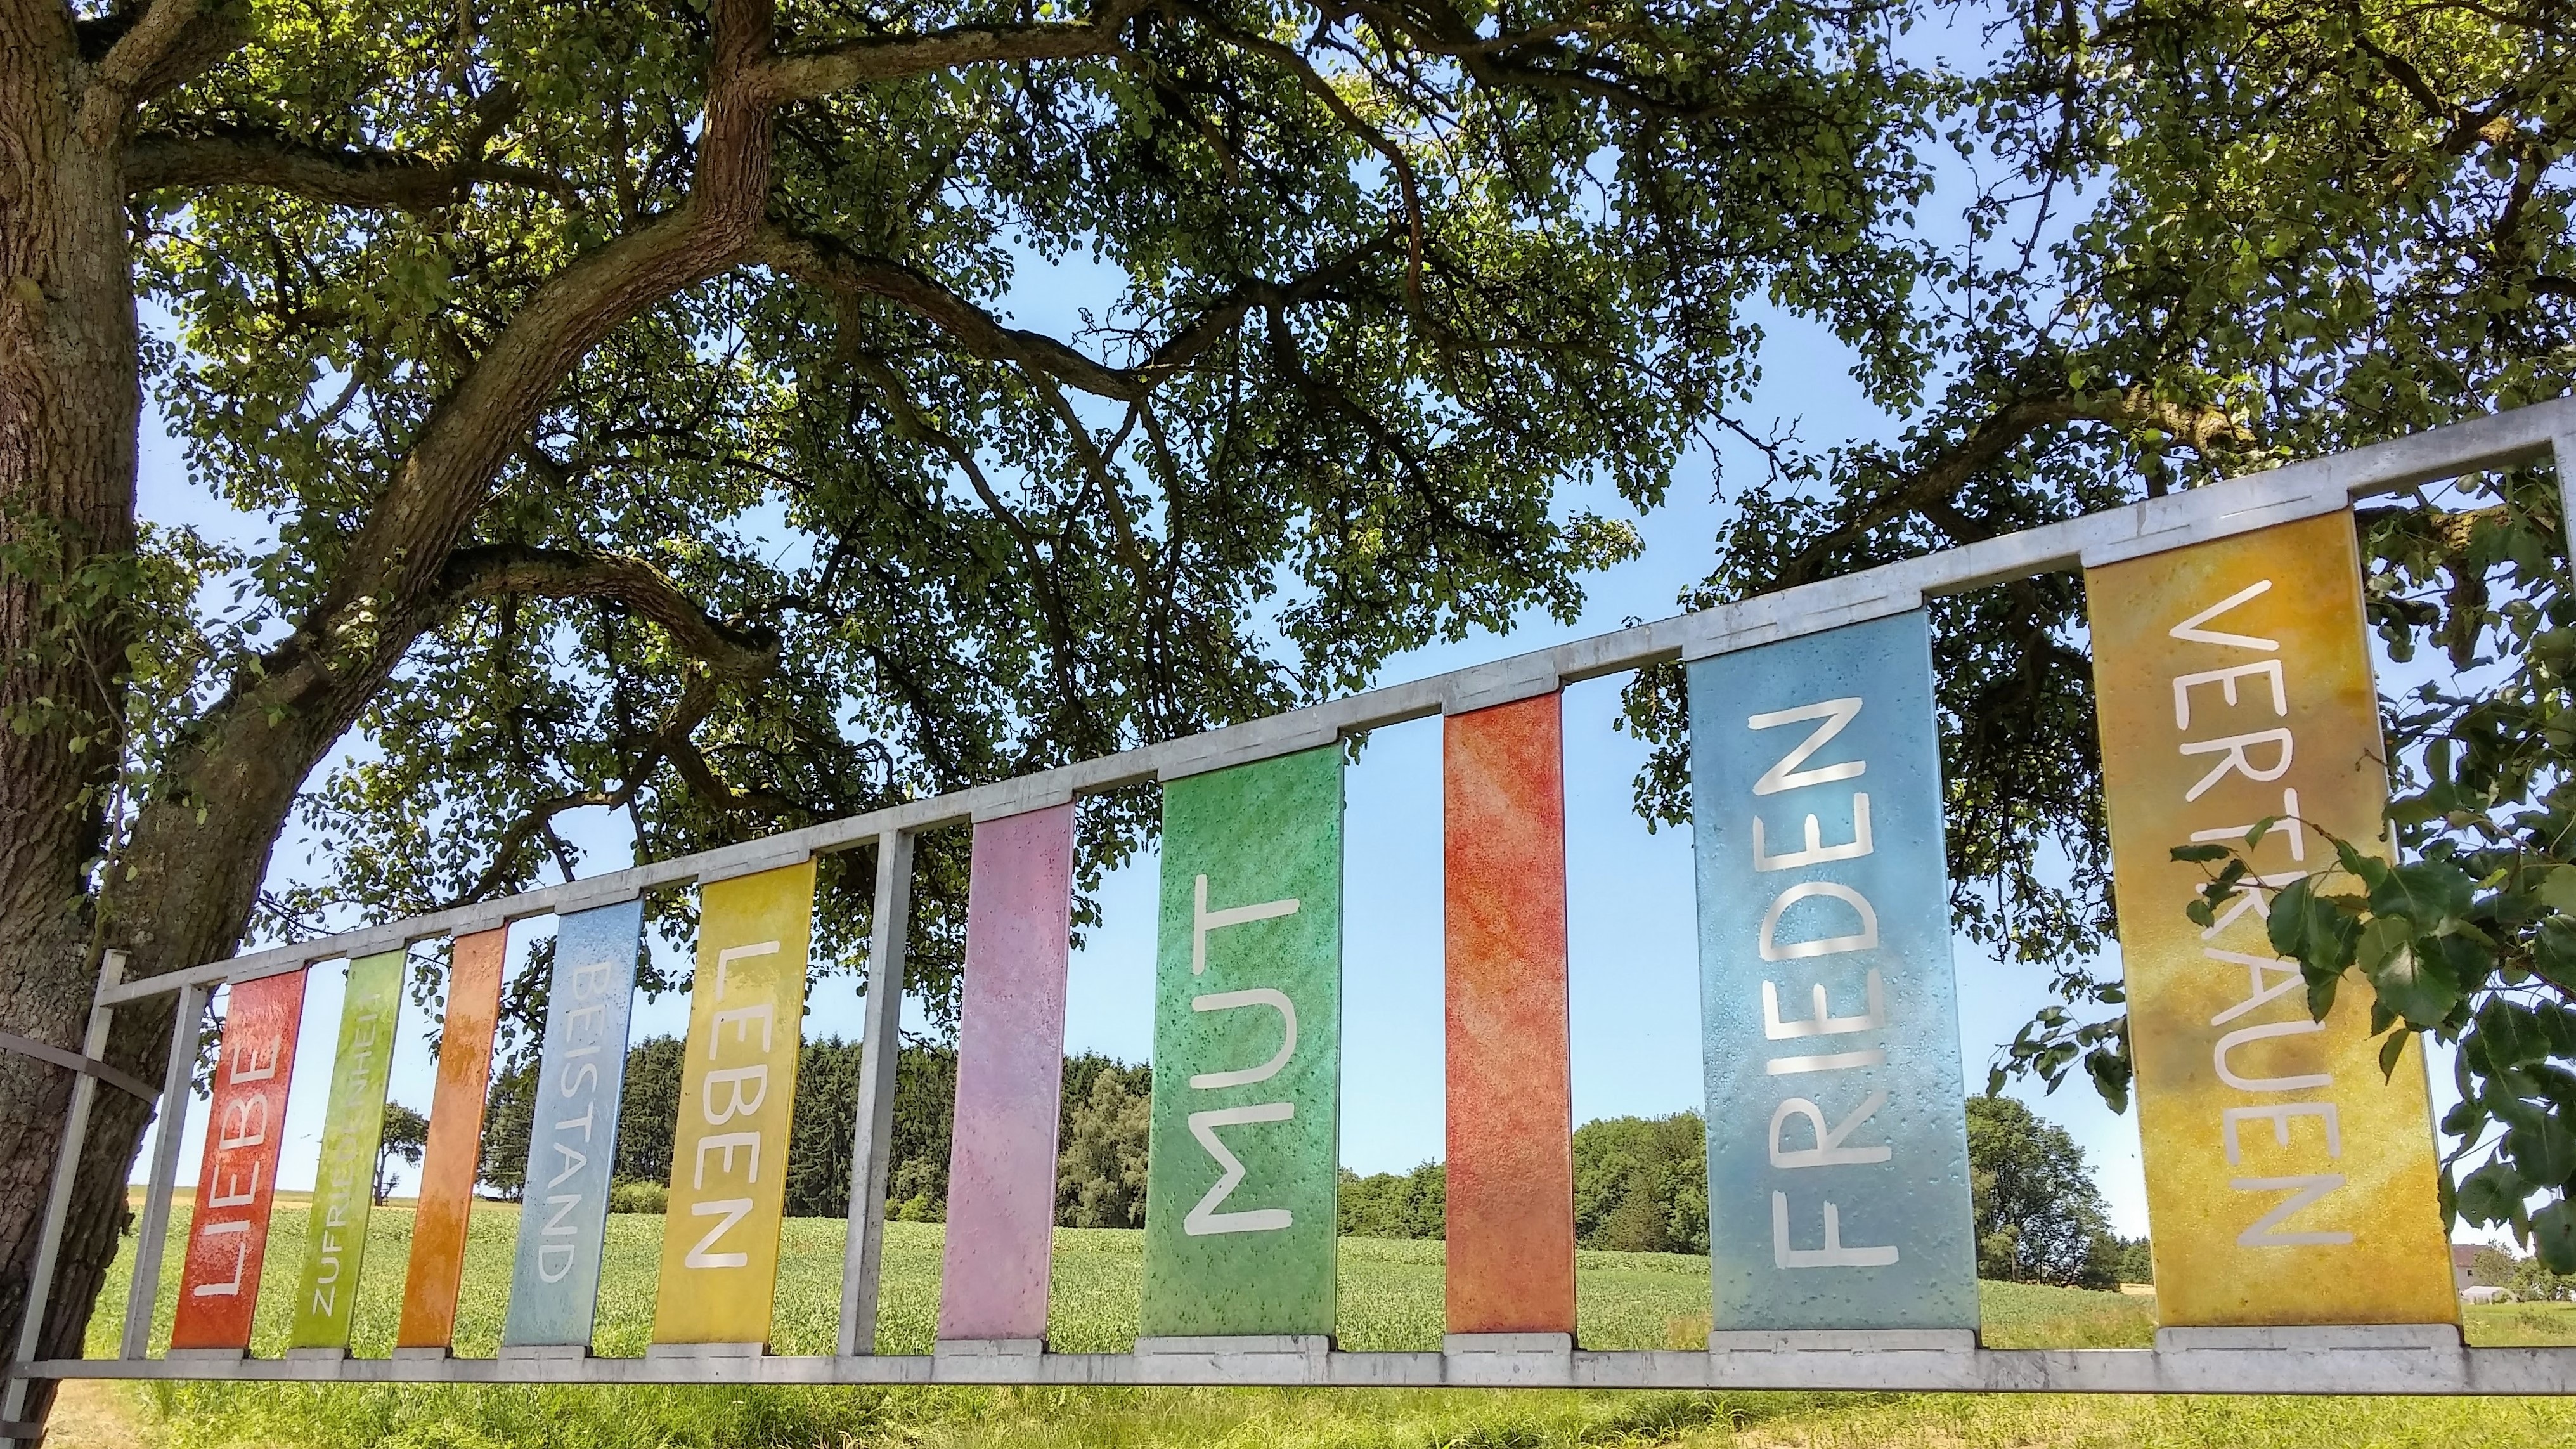
home, think, facade, philosophy, words, inspiration, campus, estate, away, neighbourhood, values, path of inspiration, zeillern, glass art